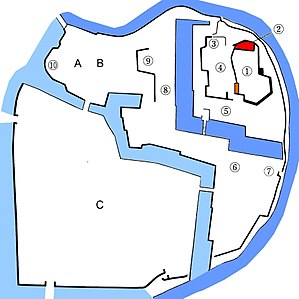
Okayama Slot / Beskrivelse
Rekonstruktion af slottets grundplan.
Okayama Slot er et japansk slot i byen Okayama i Okayama-præfekturet i Japan. Hovedtårnet blev afsluttet i 1597, ødelagt i 1945 og genopført i beton i 1966. To af vagttårnene overlevede bombningen i 1945 og er nu opført af Bunka-chou som vigtige kulturelle bygninger.